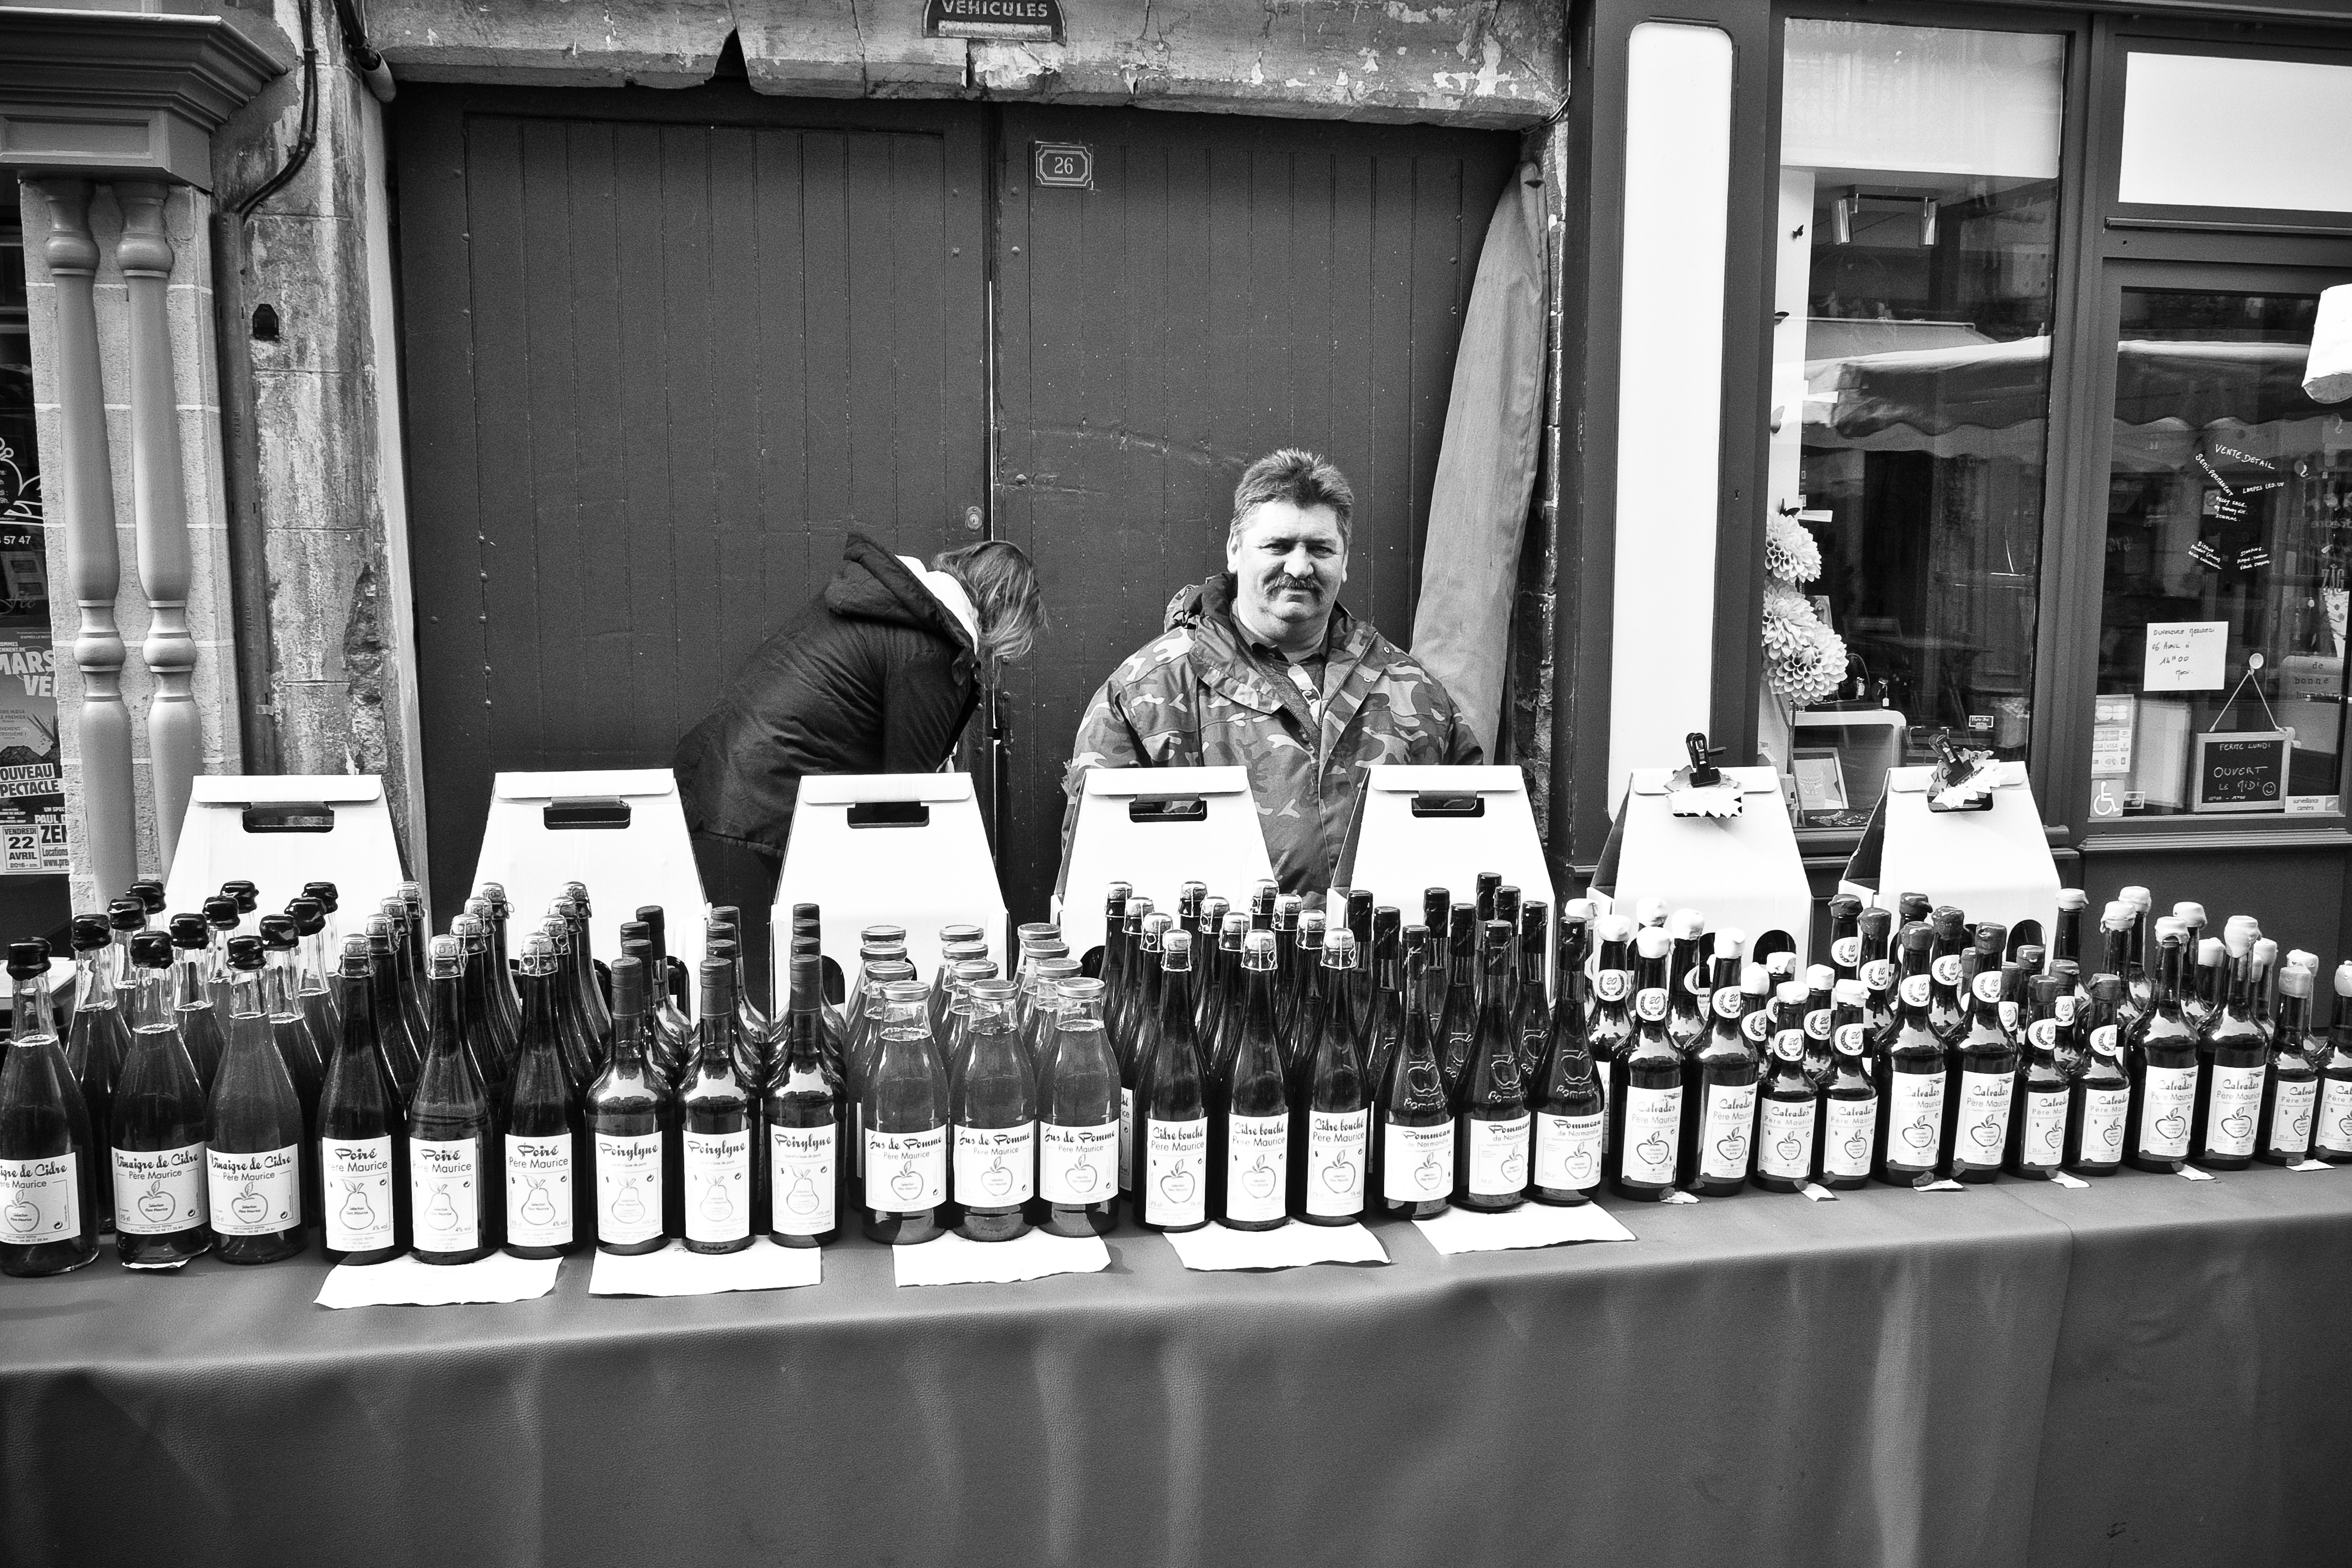
black and white, white, street, photography, urban, travel, france, fujifilm, black, monochrome, bw, blackandwhite, blackwhite, ngc, photograph, normandy, fuji, stphotographia, fujixt1, fujix, noireblanc, bayeux, rance, monochrome photography, social group